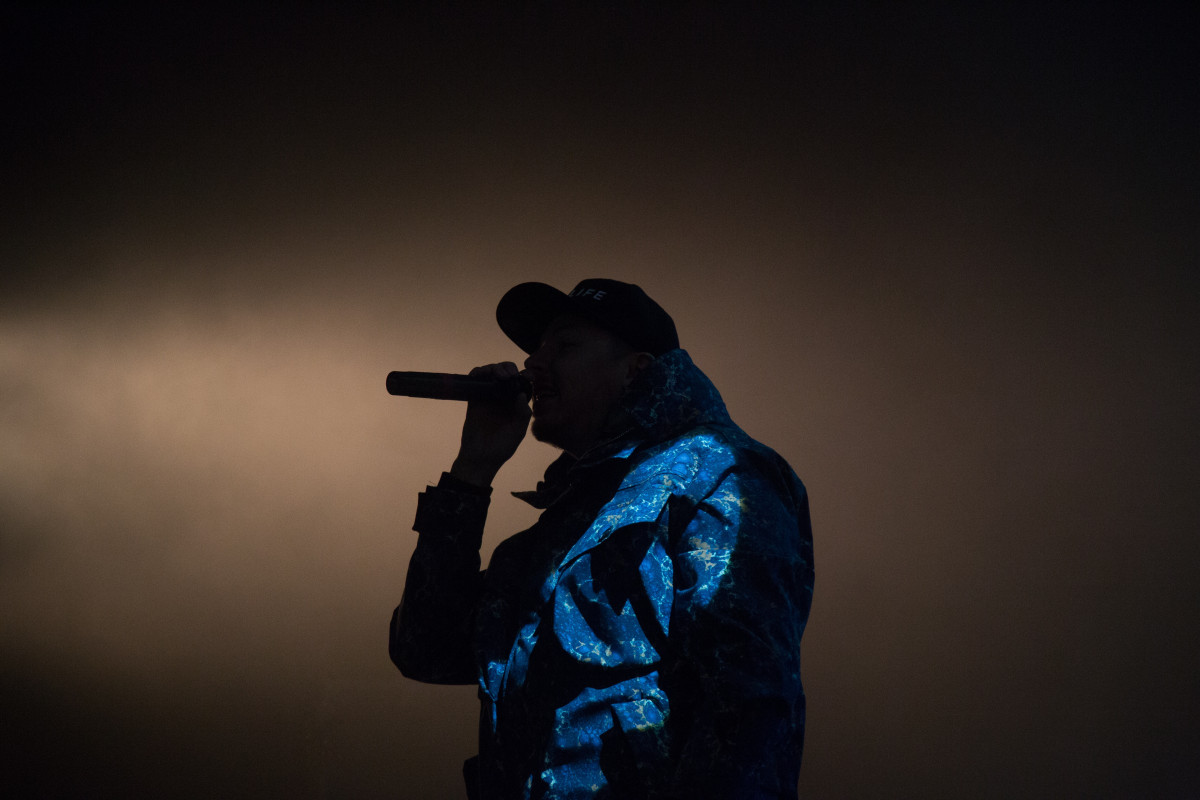
Tags: light, night, photography, dark, singer, color, microphone, darkness, blue, rapper, luminescent, black